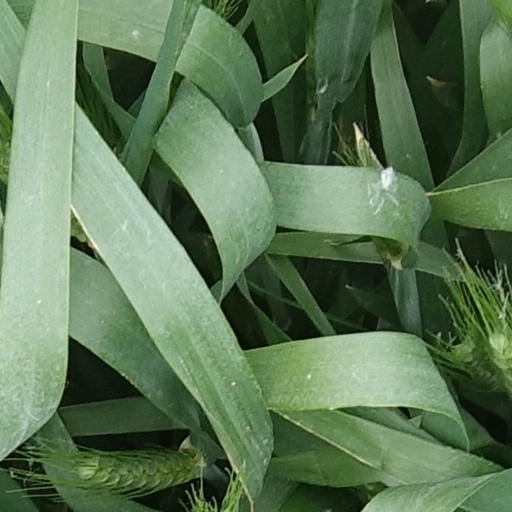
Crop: wheat